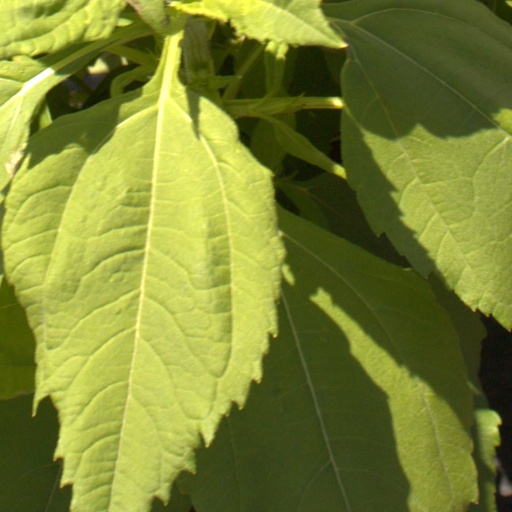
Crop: Jerusalem artichoke